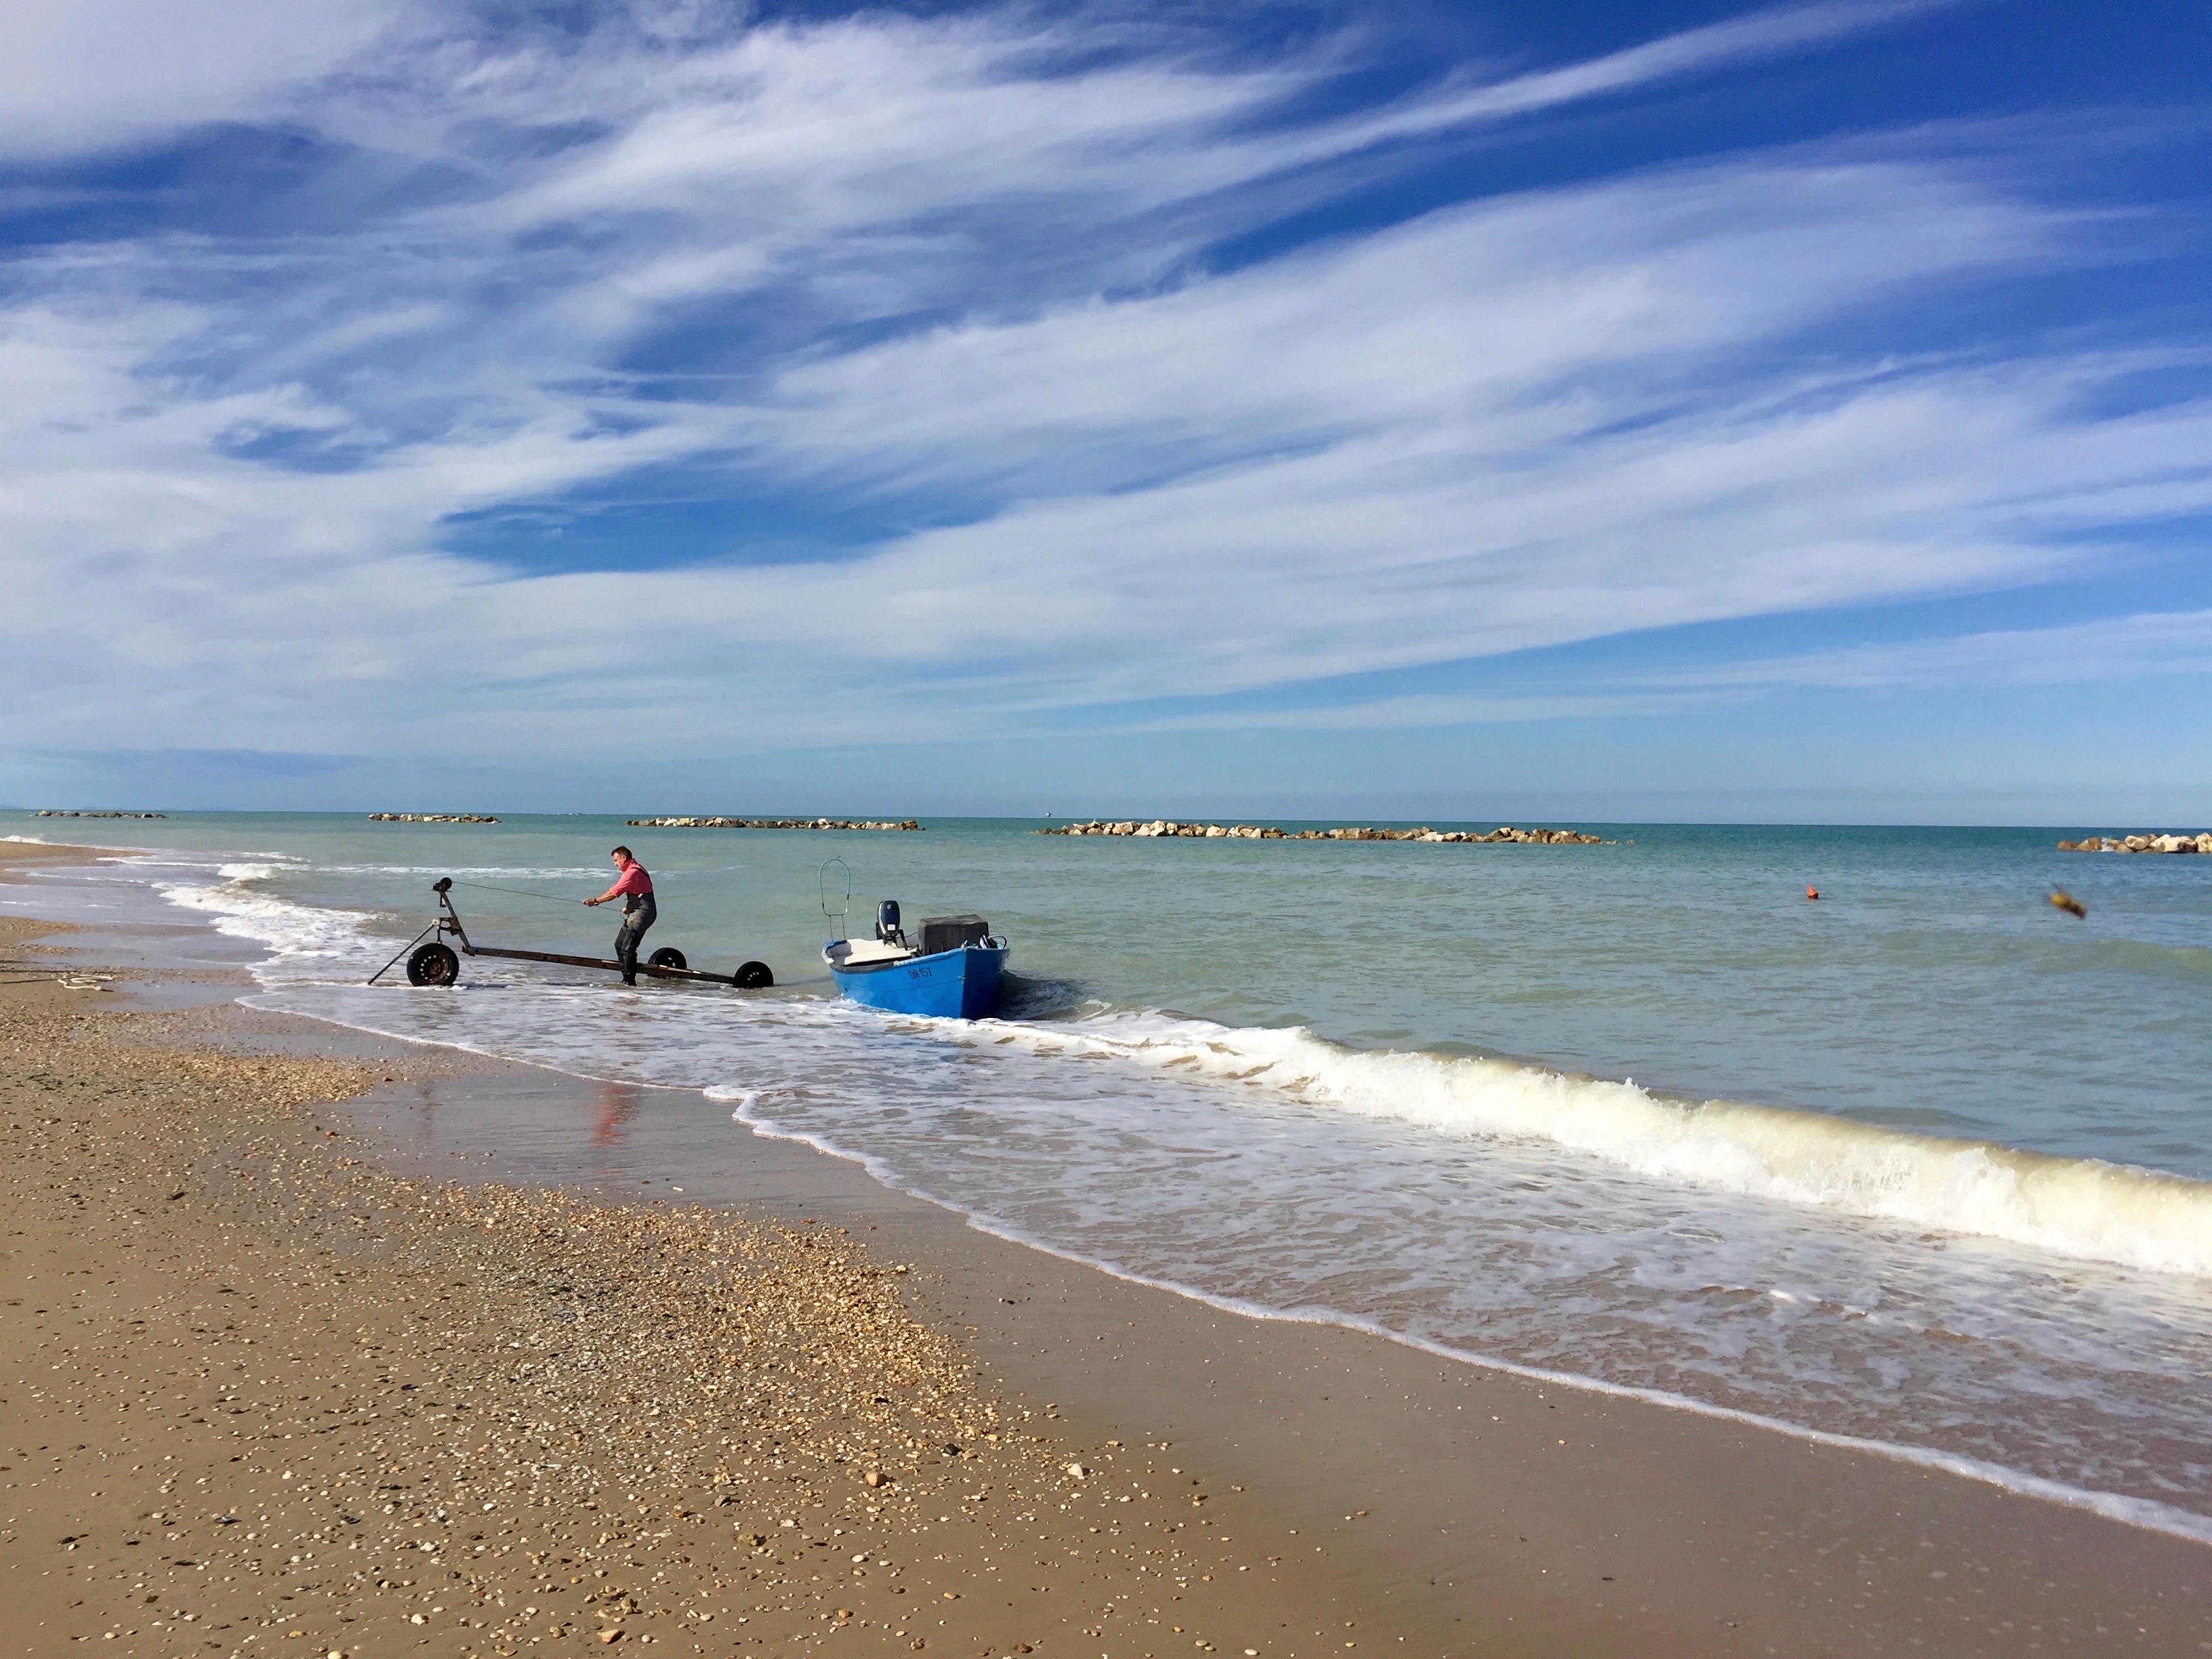
beach, sea, coast, sand, ocean, shore, wave, vacation, vehicle, bay, body of water, cape, wind wave